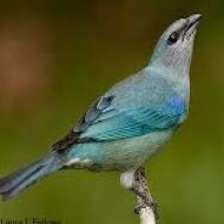
Species: AZURE TANAGER
Scientific name: THRAUPIS CYANOPTERA